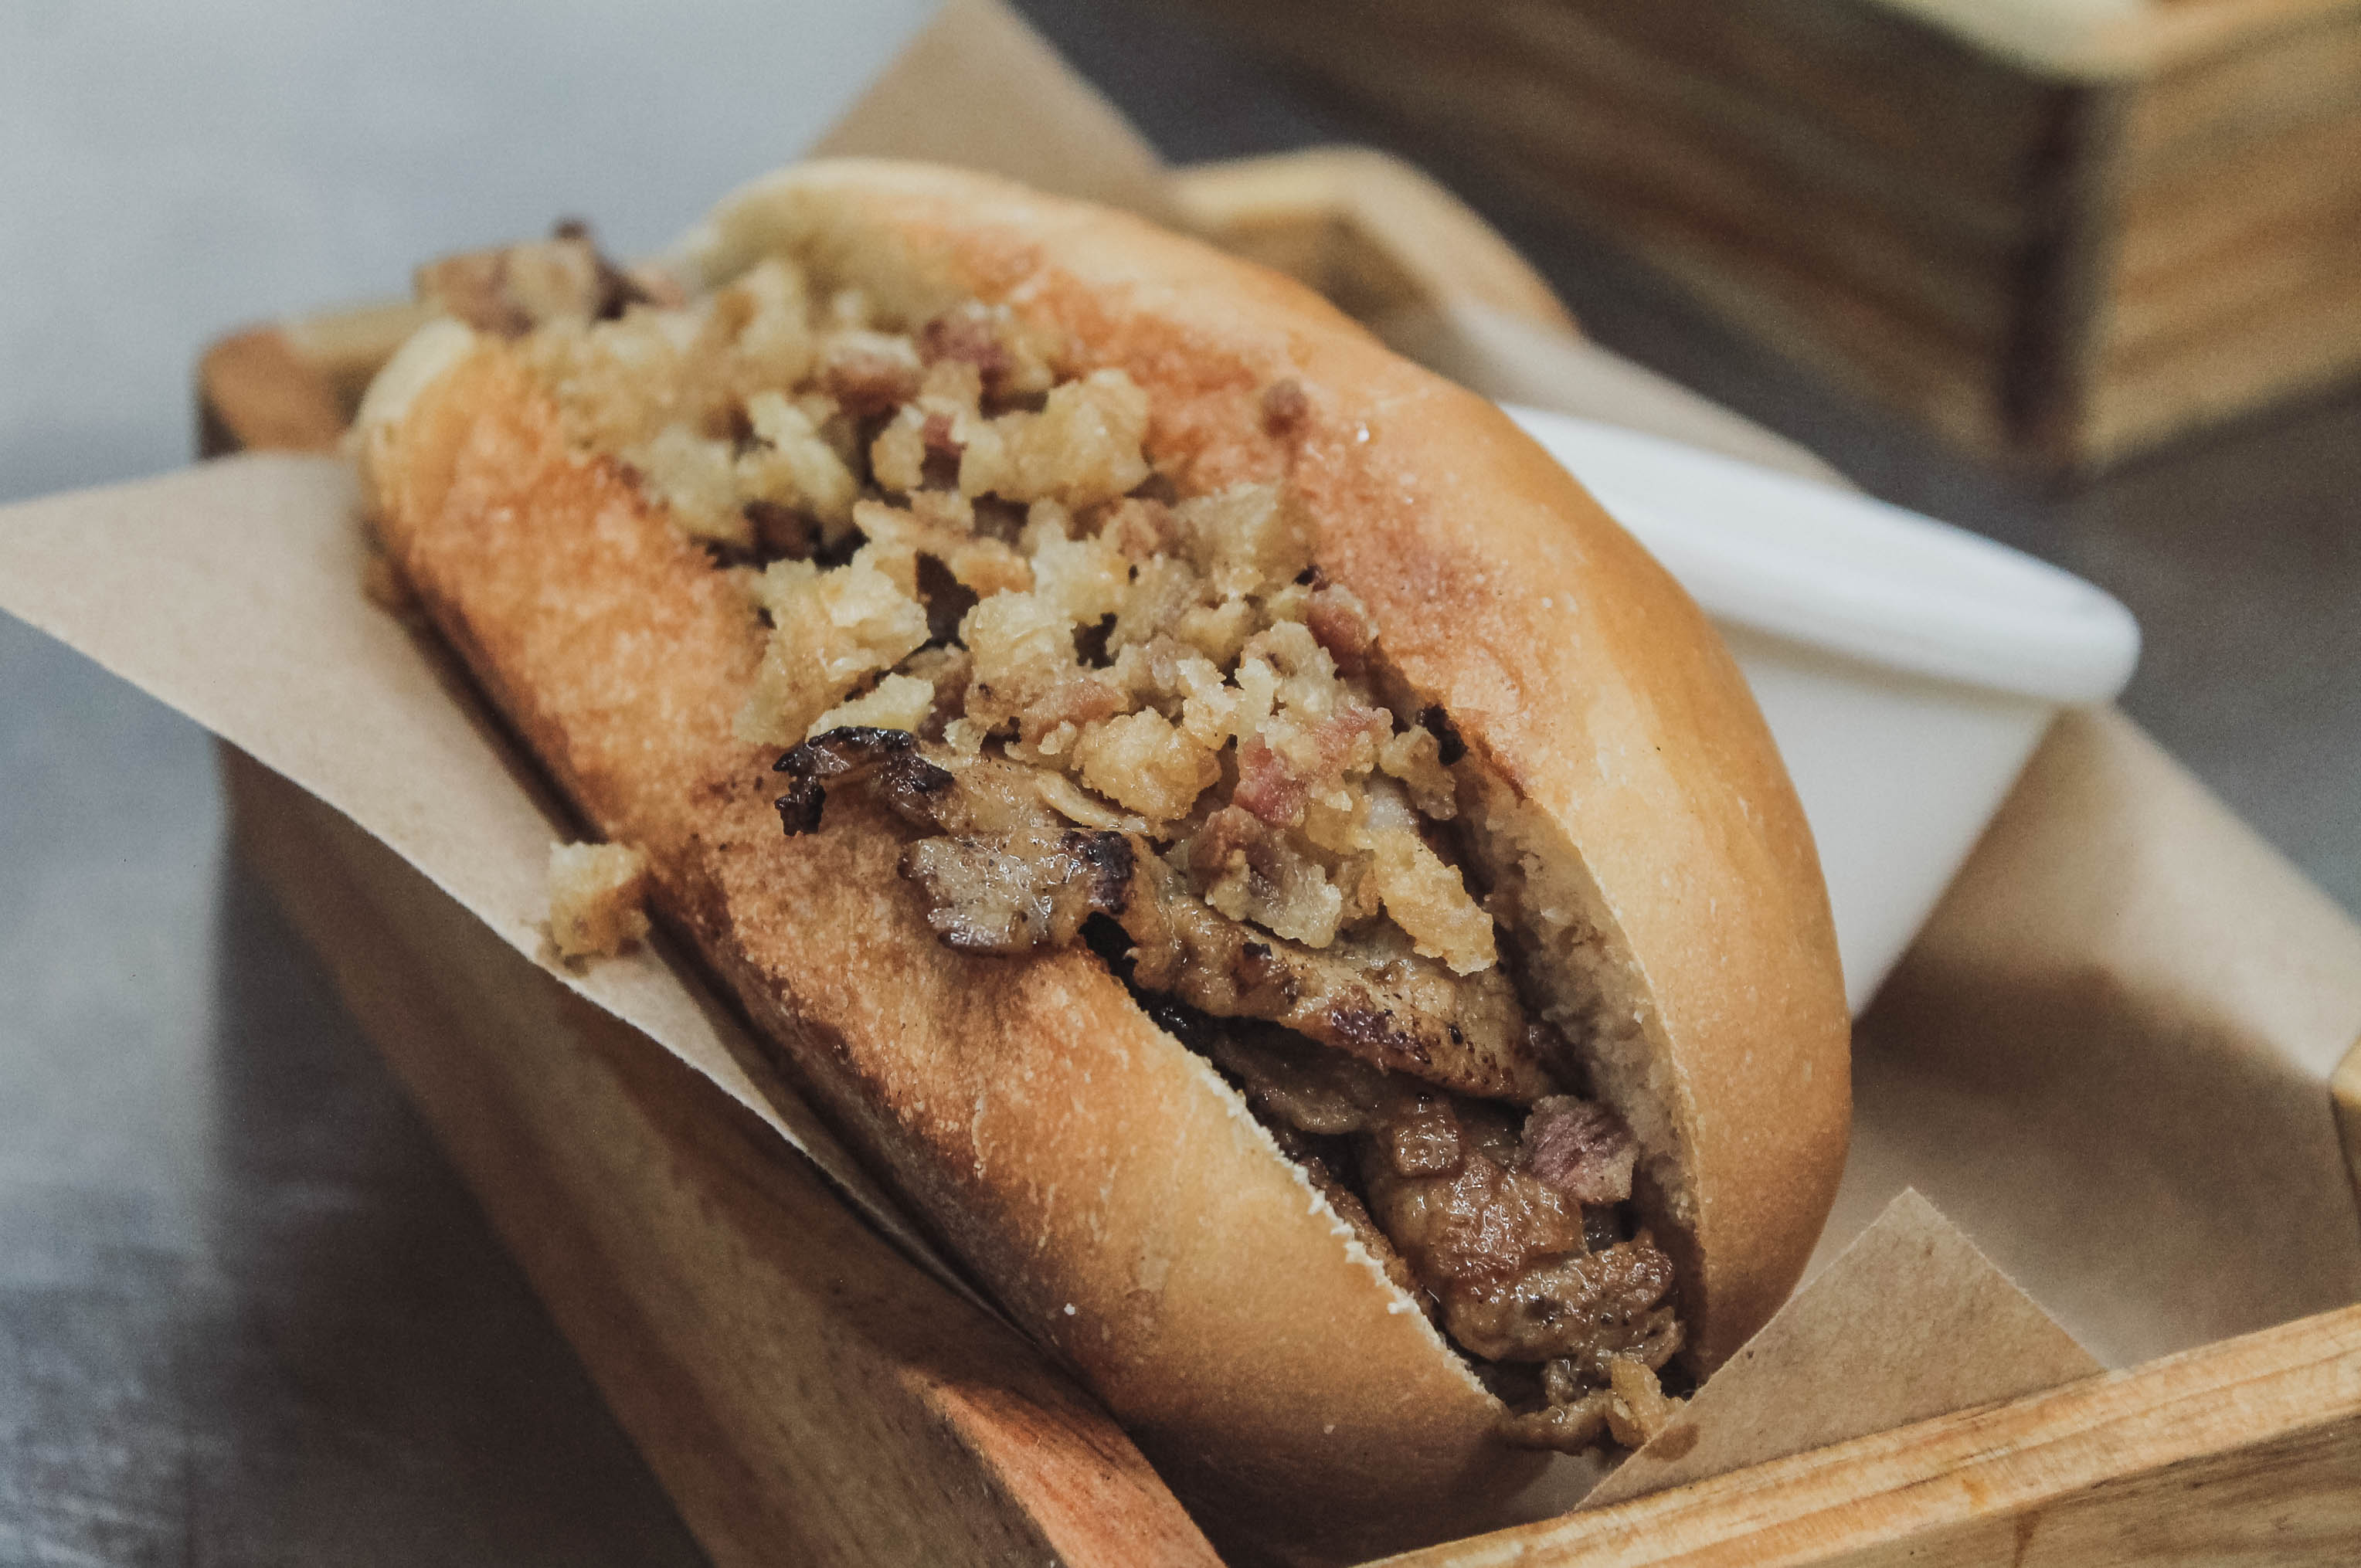
hot dog, food, foodie, eat, dish, cuisine, ingredient, cheesesteak, baked goods, produce, bun, finger food, banh mi, hot dog bun, bread, gluten, sandwich, fast food